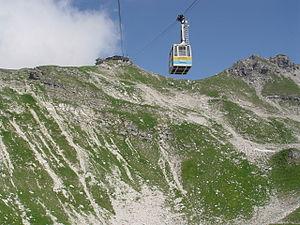
Les Alpes d'Allgäu sont un massif des Préalpes orientales septentrionales. Elles s'élèvent entre l'Autriche et l'Allemagne, au sud de l'Allgäu, un territoire germanique qui leur donne son nom.